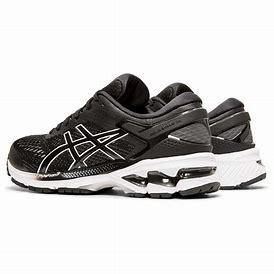
Brand: Asics
Model: Gel Kayano 26